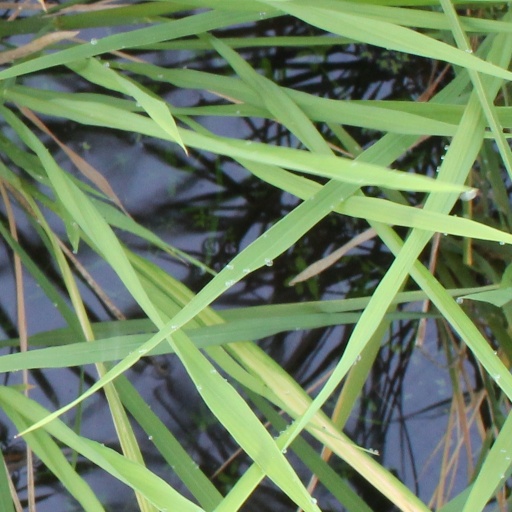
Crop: rice